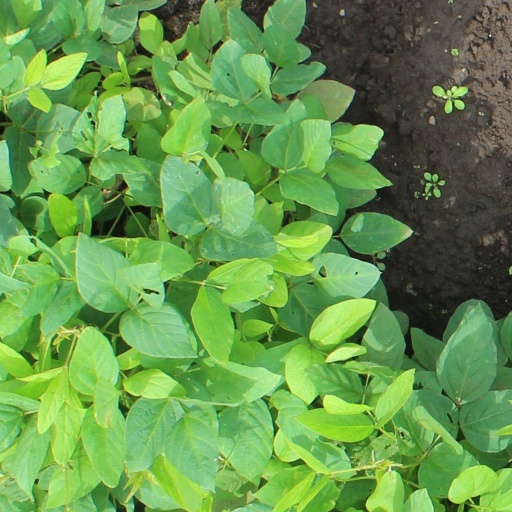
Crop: soybean